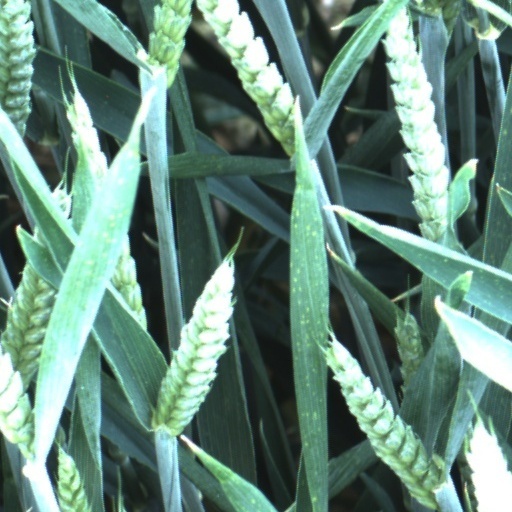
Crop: wheat